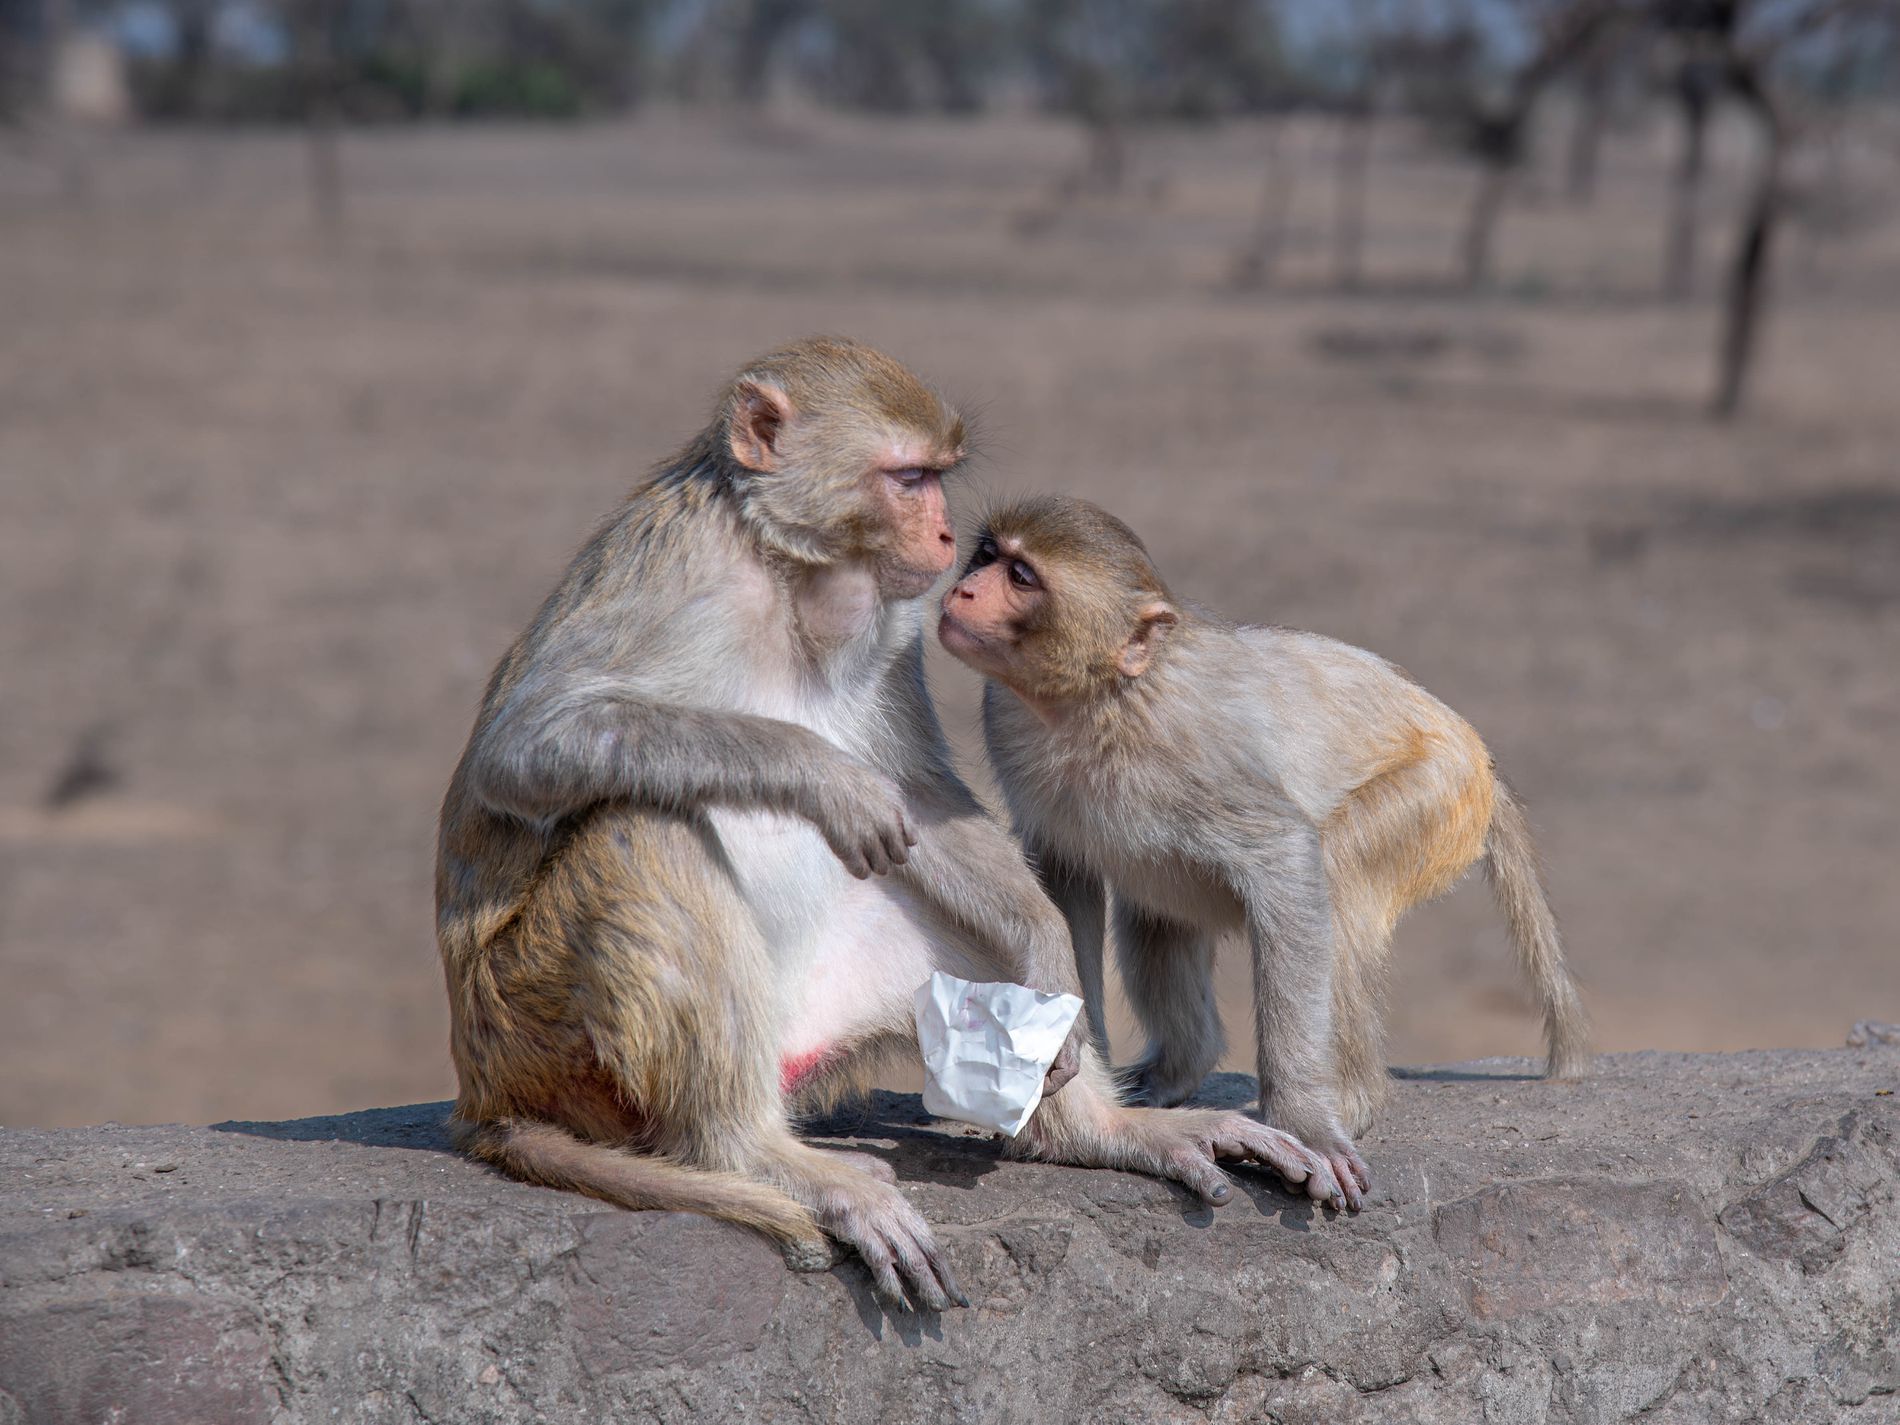
Monkeys
the image shows two monkeys close to each other and look at one another, one of them seems young, the other seems old, probably mother and her son, they have brown, grey, golden fur on their body, white fur on their belly, they seem to live in zoo or nature preserve,  because they have paper.
closeup shoulder level shot for two monkeys close to each other and look at one another, one of them seems young, the other seems old, probably mother and her son, they have brown, grey, golden fur on their body, white fur on their belly,  atmosphere is wild life, mood is peaceful and calm, color palette contains grey, brown, yellow, white, green and black.
Labels: Animal, Mammal, Monkey, Wildlife, Baboon, Soil, Zoo, Stone, Rock
Camera: NIKON CORPORATION NIKON D780
Lens: VR 24-120mm f/4G, AF-S Nikkor 24-120mm f/4G ED VR
Aperture: F6.3
Exposure: 1/320 sec
ISO: 100
Focal length: 120.0 mm